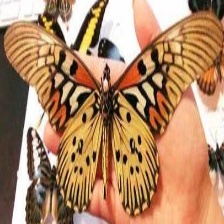
Species: AFRICAN GIANT SWALLOWTAIL